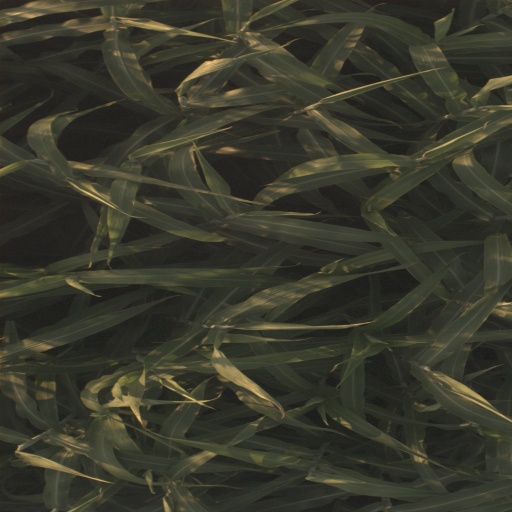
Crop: sorghum